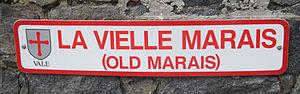
La Braye du Valle est un chenal, en grande partie comblé, séparant, à marée haute, la presqu'île de Valle du reste de l'île de Guernesey dans les îles Anglo-Normandes.
L'Ancresse est un lieu-dit situé dans la paroisse du Clos du Valle au nord de l'île Anglo-Normande de Guernesey. Cette zone est constituée d'une vaste lande herbeuse parsemée de dolmens et qui délimitait un ancien chenal, la Braye du Valle qui séparait autrefois, à marée haute, l'île de Guernesey de sa petite voisine nordique du Clos du Valle.